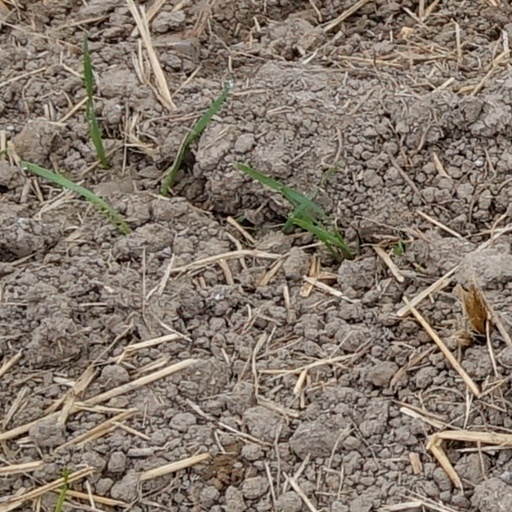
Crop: wheat